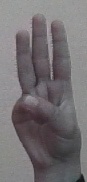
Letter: thaa